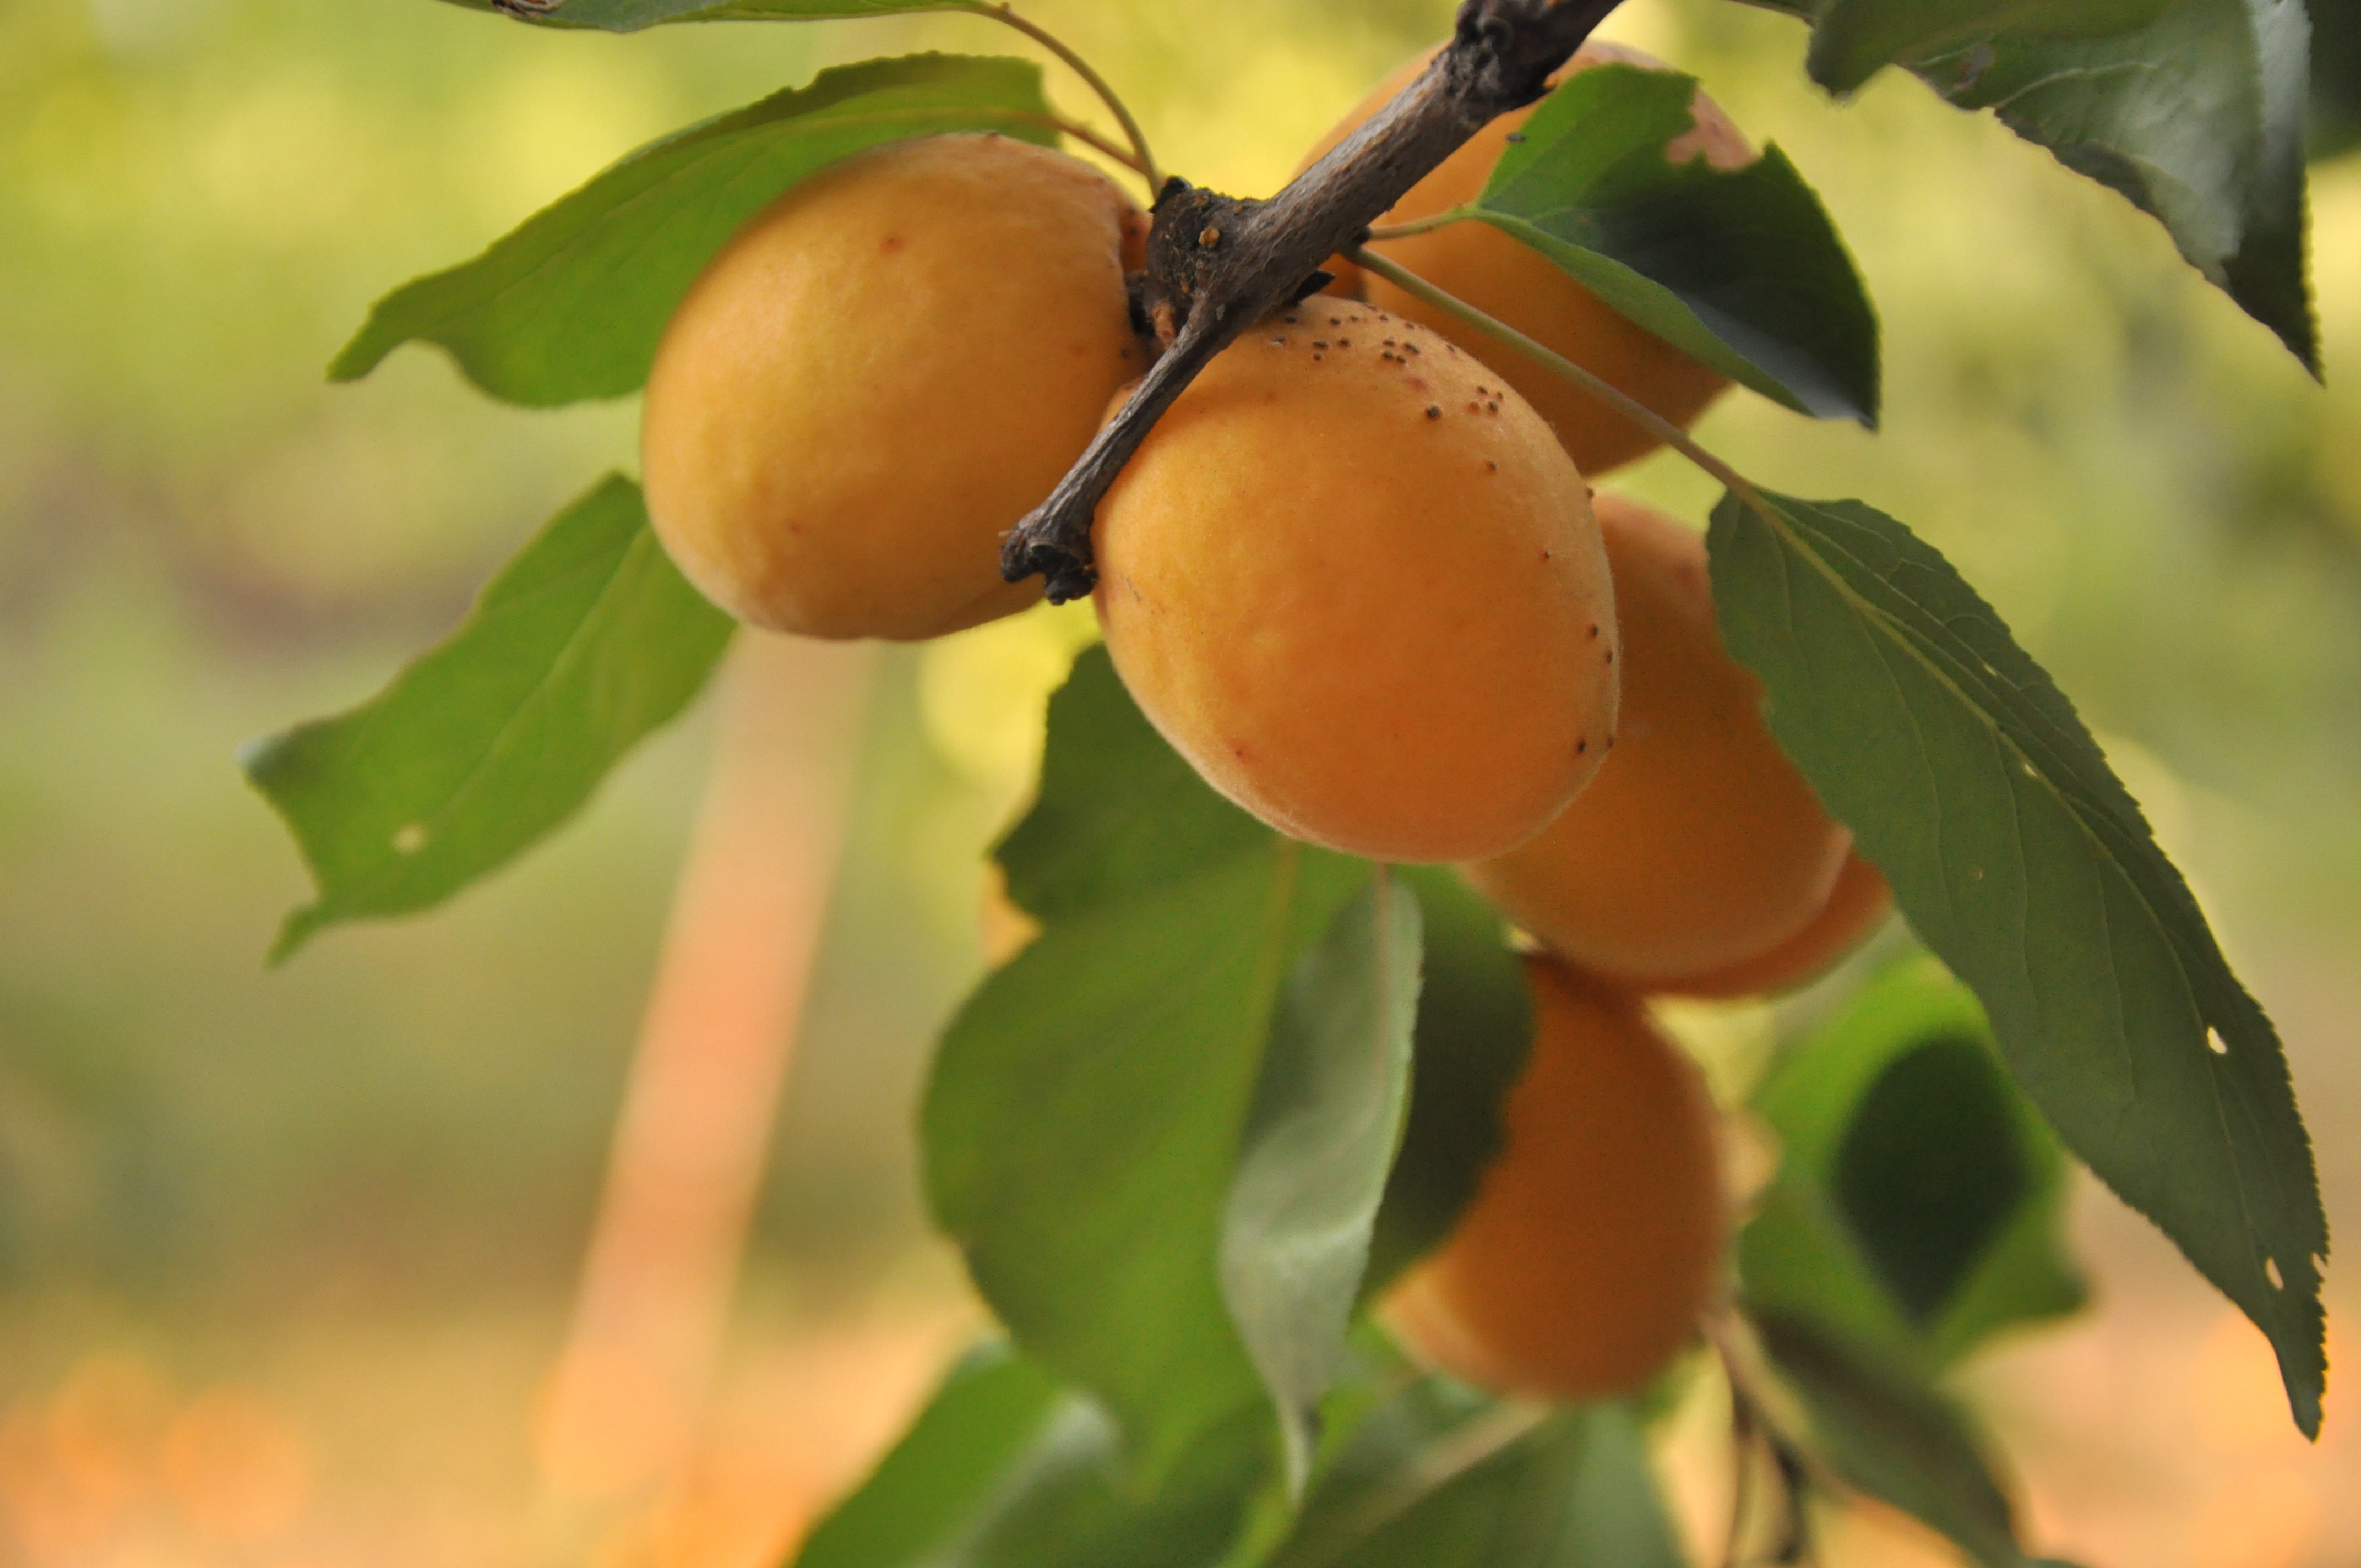
tree, nature, branch, plant, fruit, leaf, flower, summer, food, harvest, produce, garden, flora, apricot, shrub, fruit tree, diospyros, flowering plant, rose family, bitter orange, woody plant, land plant, common persimmon